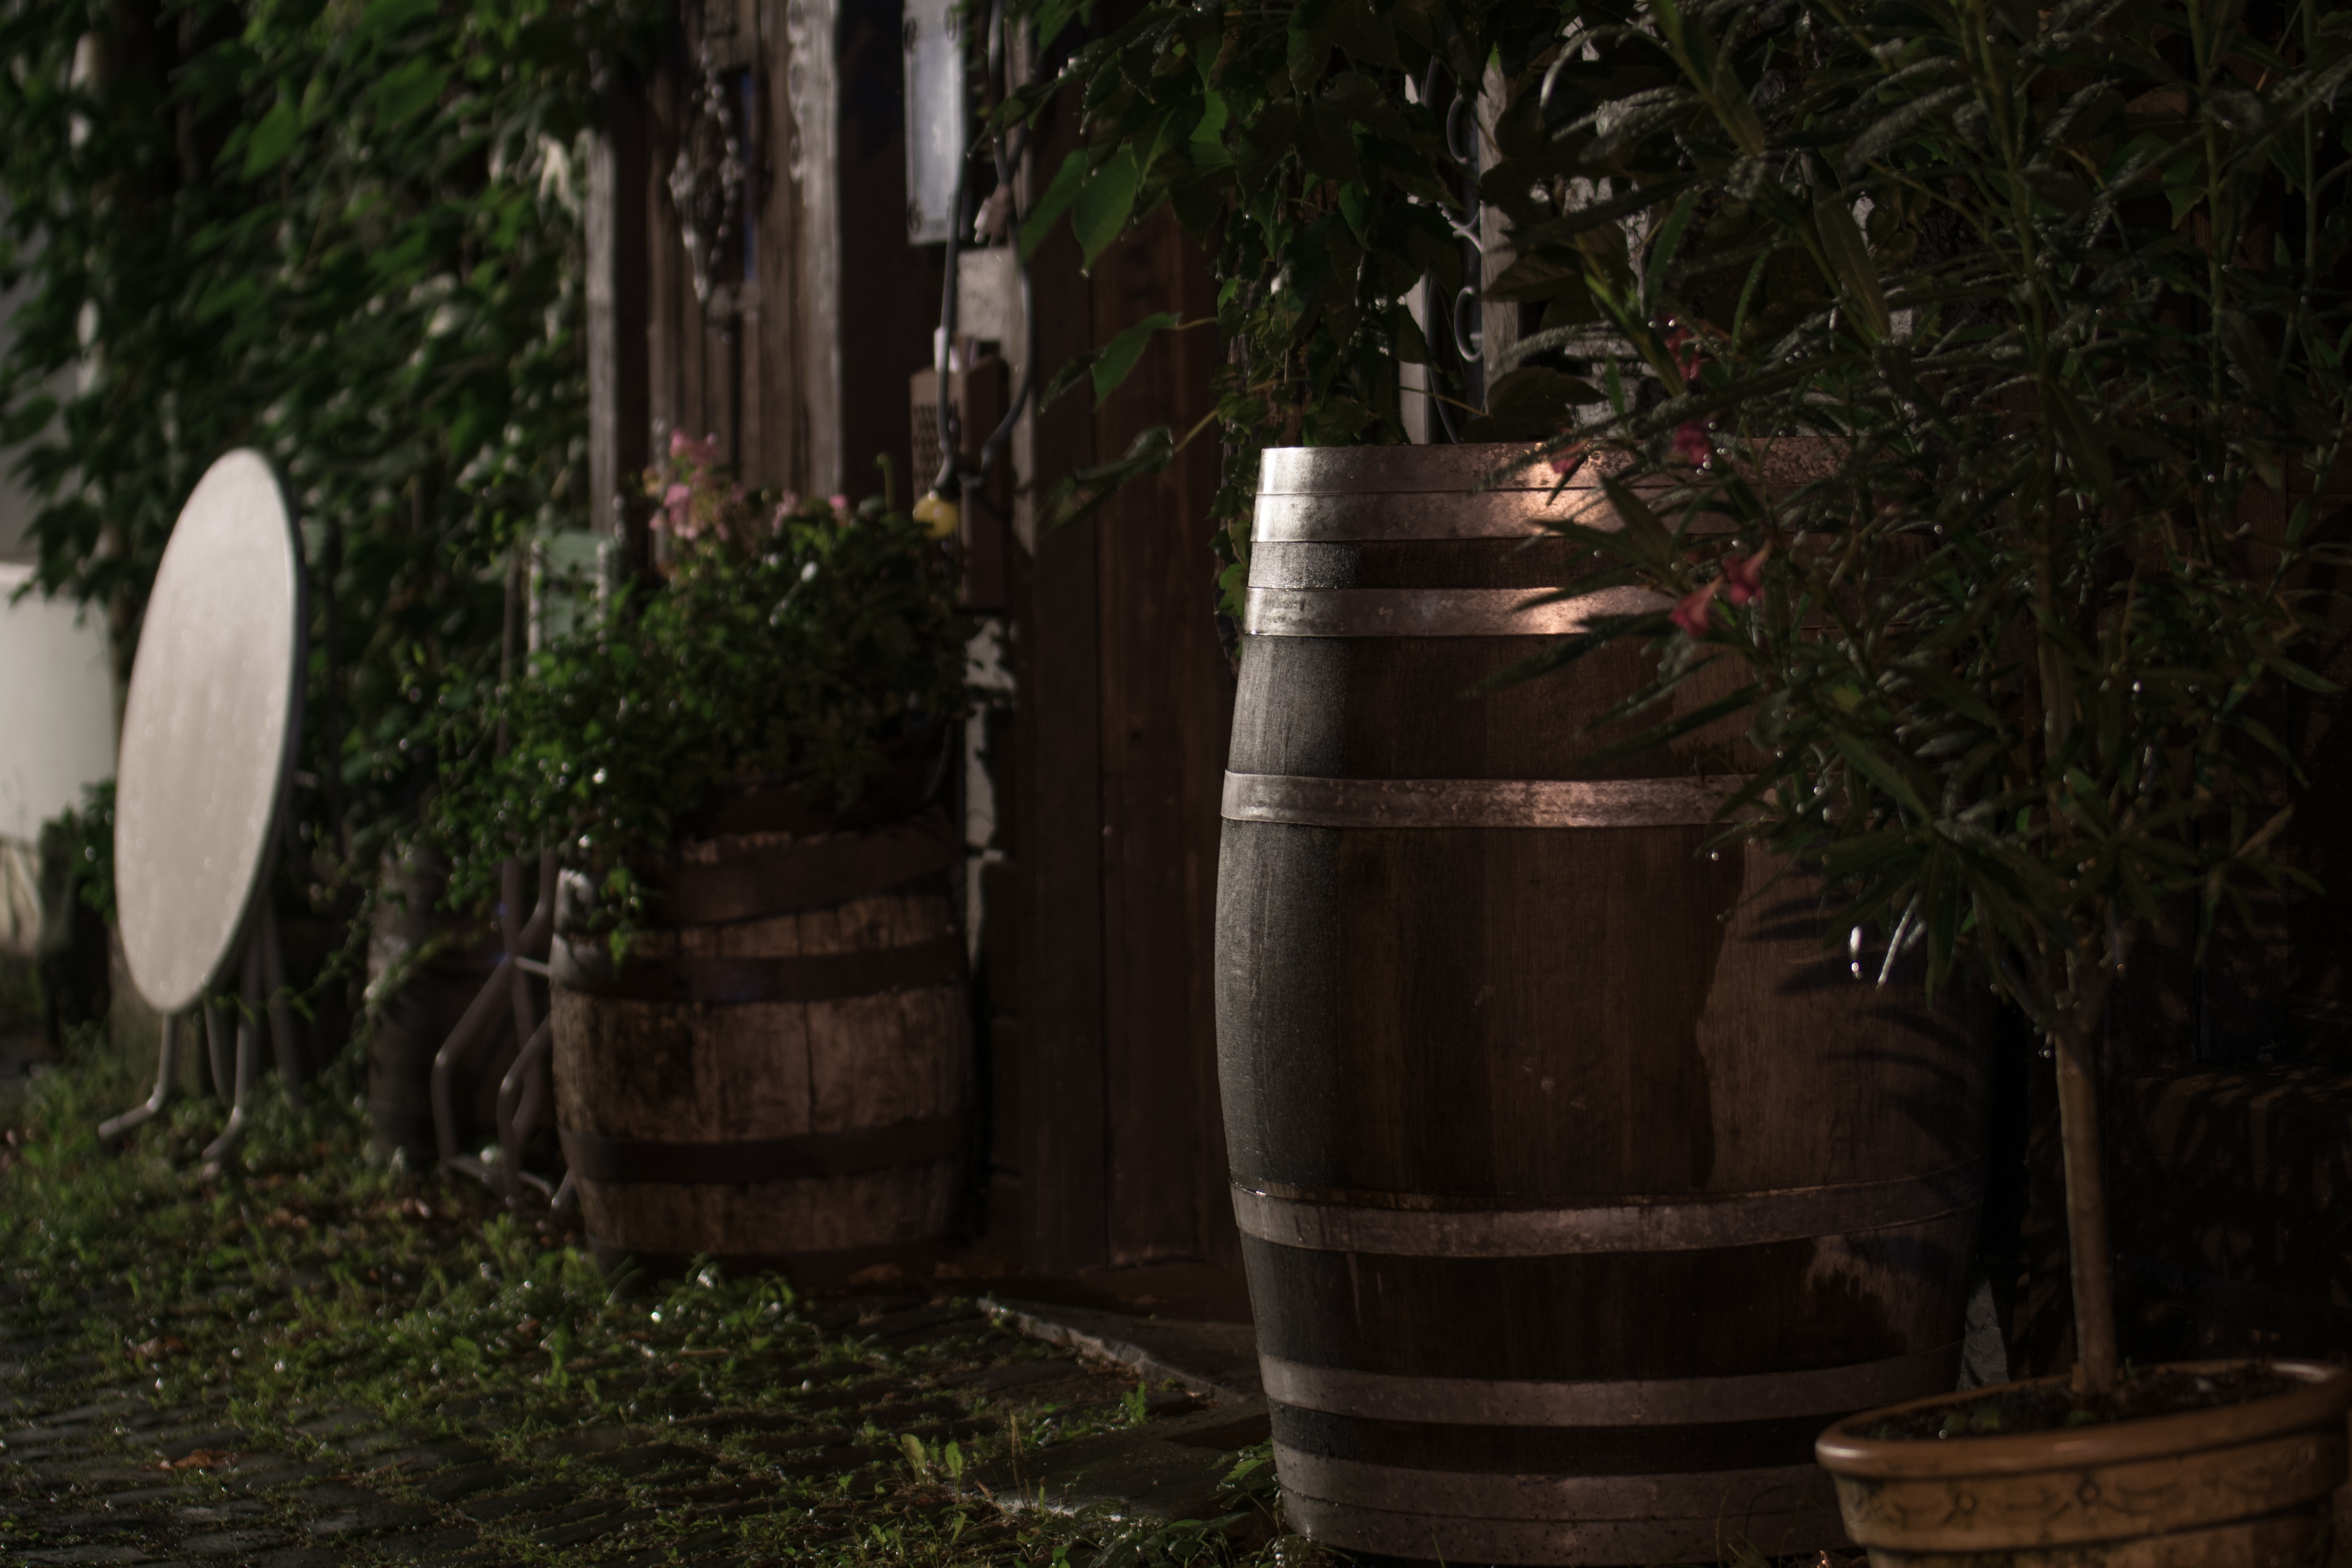
table, wood, night, restaurant, city, green, ivy, backyard, garden, lighting, barrel, plants, water feature, man made object